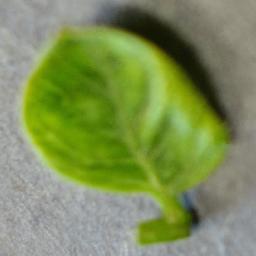
Label: Tomato___Tomato_Yellow_Leaf_Curl_Virus